Submarine (arcade game)

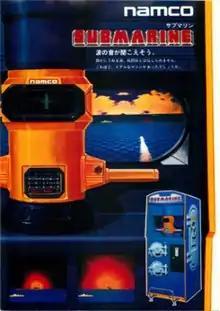
Japanese promotional flyer.

is an electro-mechanical arcade game that was released by Namco in 1978, and was licensed to Midway for US manufacturing and distribution in September 1979.